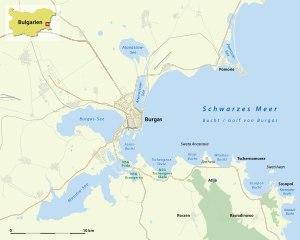
Le golfe de Bourgas ou baie de Bourgas est un golfe sur la mer Noire, près de la ville de Bourgas en Bulgarie. D'une profondeur maximale de 25 mètres, il mesure 41 km dans sa plus grande largeur, atteignant 31 km dans sa plus grande extension, près la ville de Burgas. D'autres villes dont Pomorie, Sozopol et Nesebar donnent sur la baie.